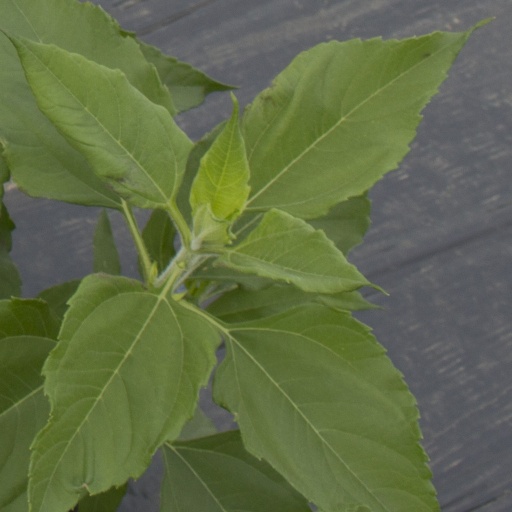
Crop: Jerusalem artichoke